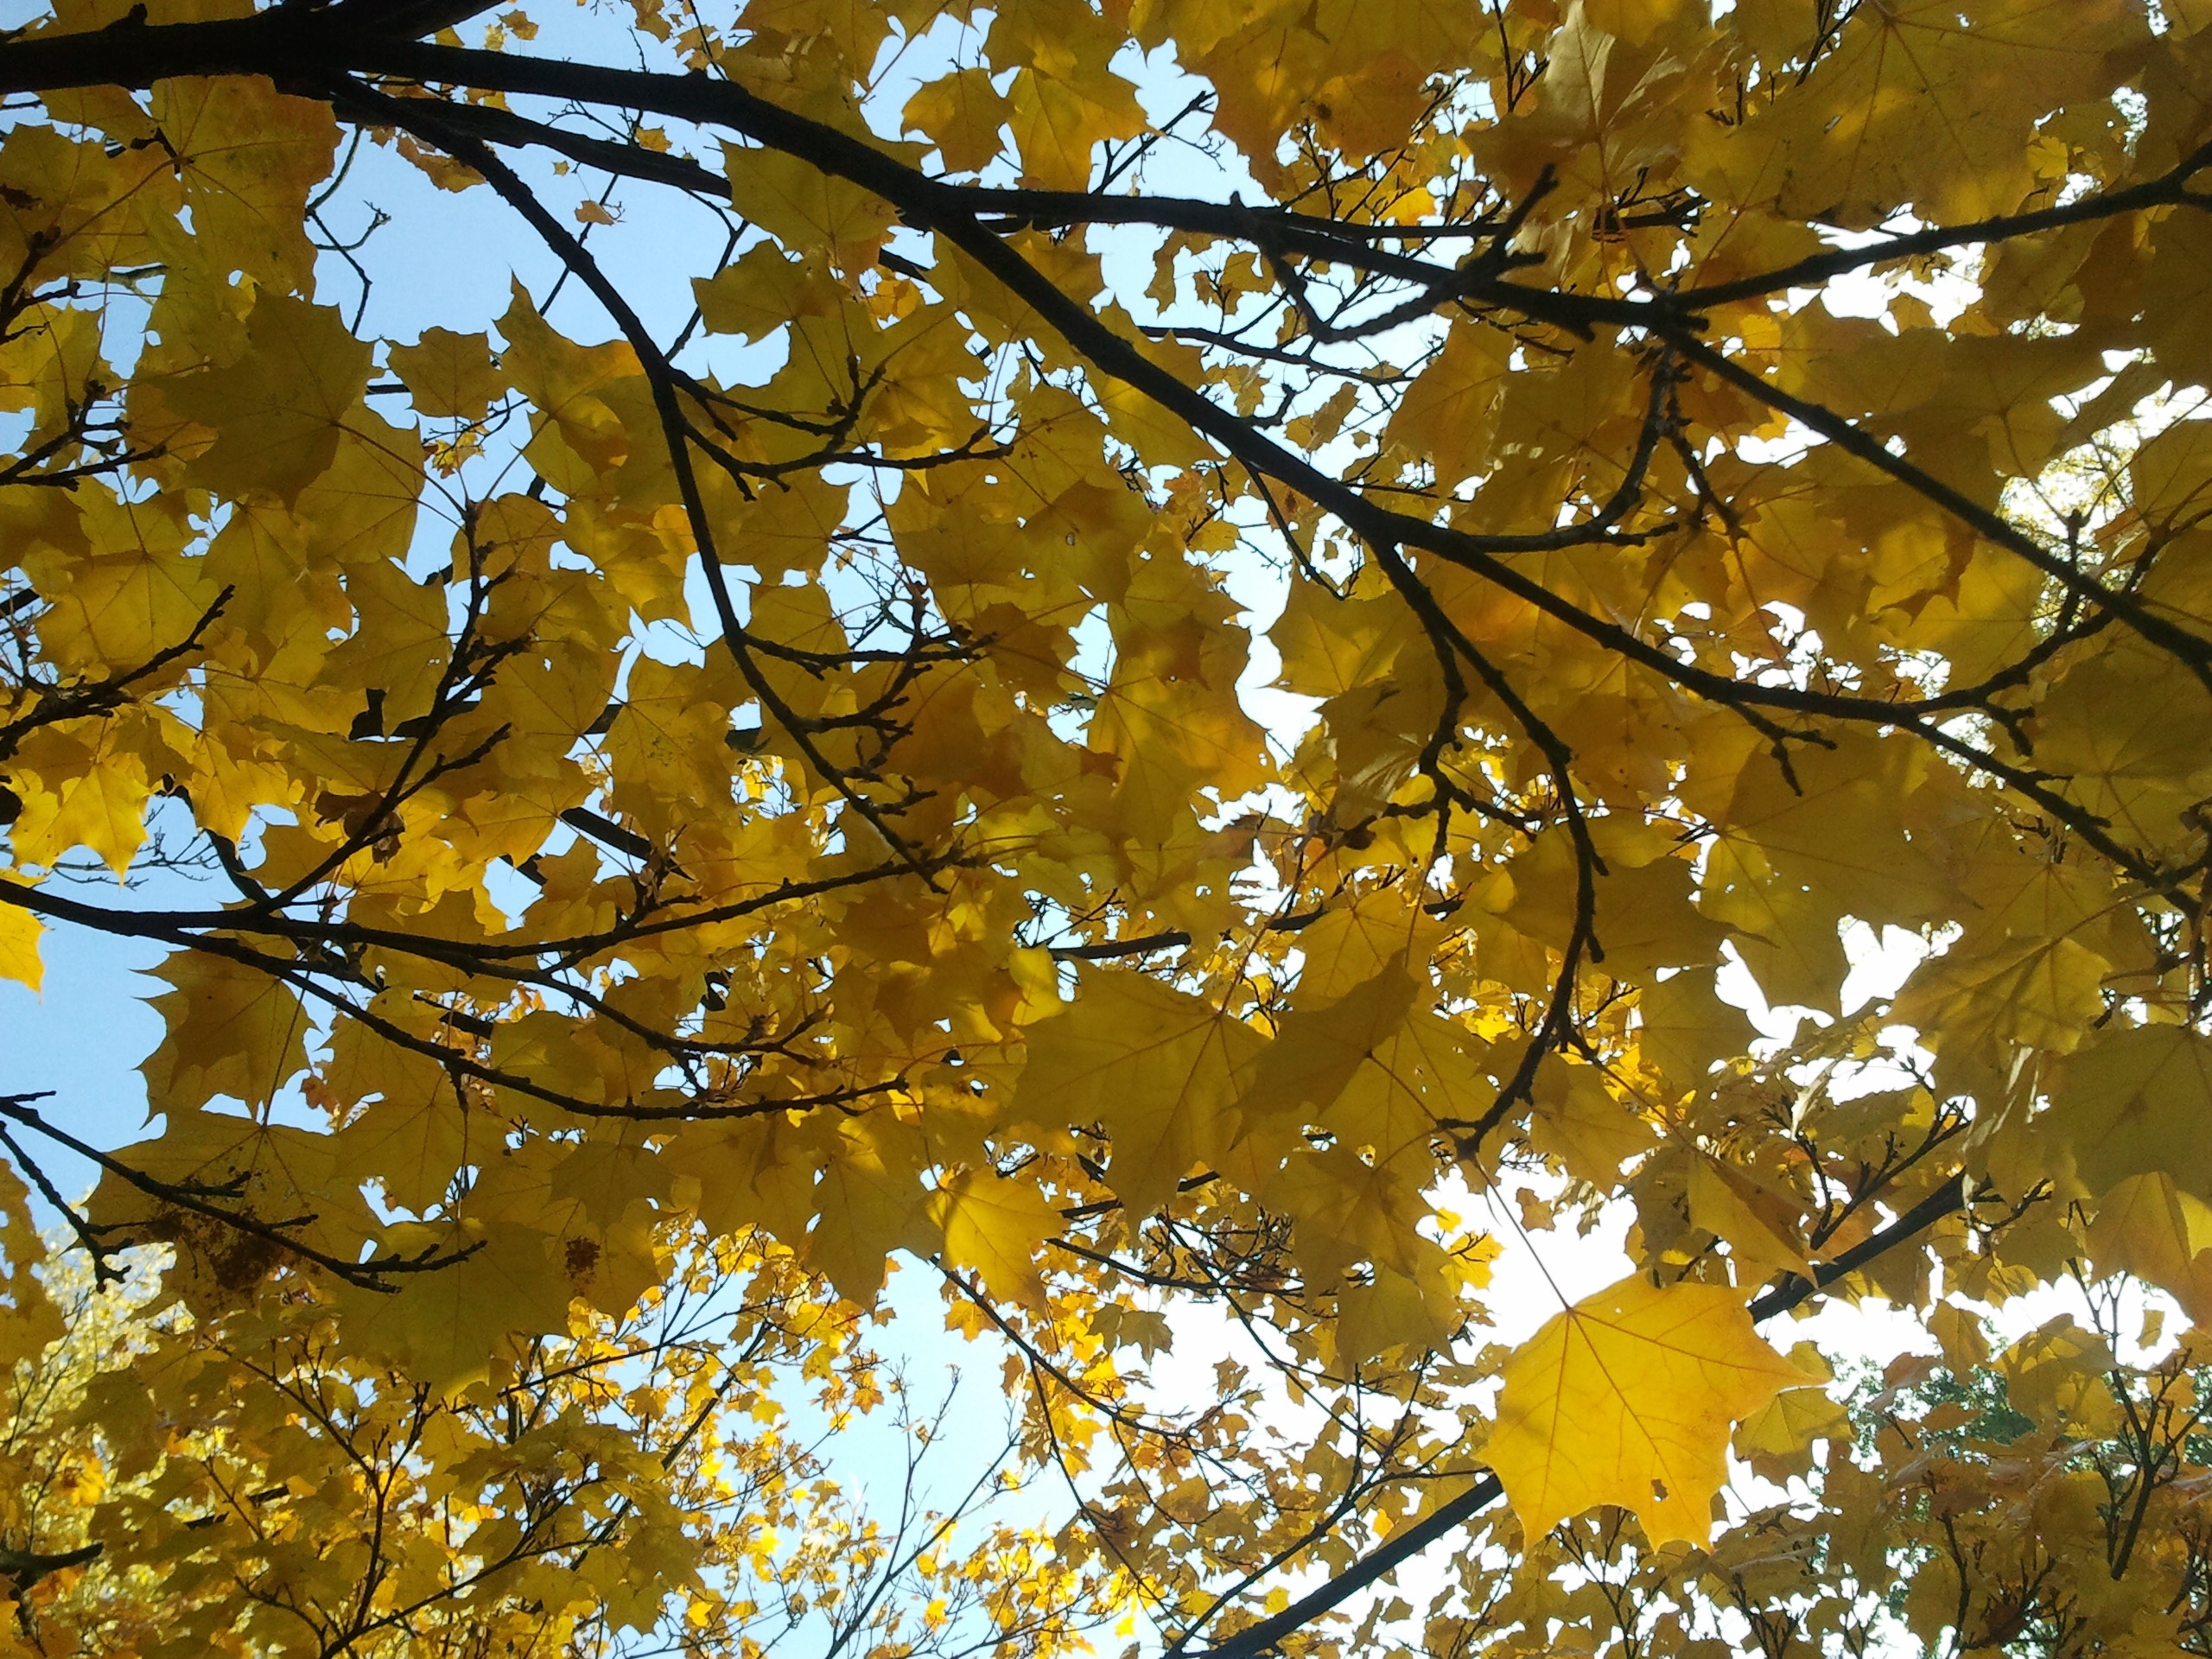
tree, branch, light, plant, sun, sunlight, leaf, autumn, yellow, season, maple, leaves, deciduous, maple leaves, flowering plant, maidenhair tree, woody plant, land plant